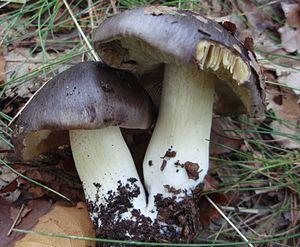
Aucune garantie d'exactitude ne peut être offerte par la liste contenue dans cet article.
La cuisine des Alpes méridionales est avant tout un compromis entre celles de la Provence et du Dauphiné. Elle n'en a pas moins ses spécifités, tant dans les entrées, que les plats de pâtes, les viandes et les fruits.